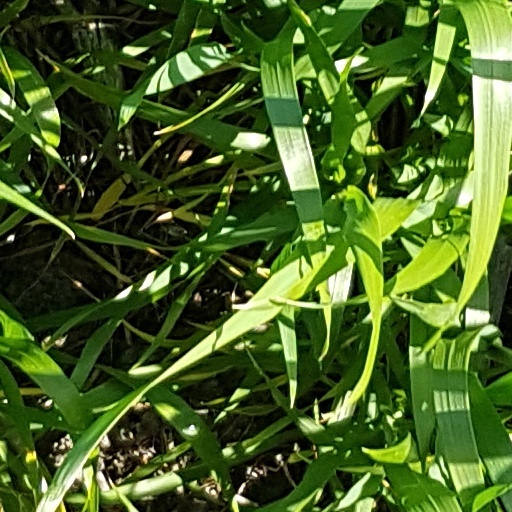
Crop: wheat